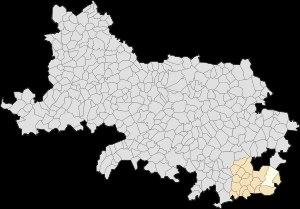
Havrincourt est une commune française située dans le département du Pas-de-Calais en région Hauts-de-France.